Spier's School

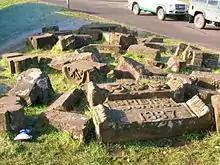
Spier's ornamental stones at Garnock Academy

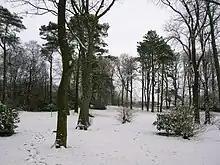
Scot's pines at Spier's in the snows of 2009

This was a half merk land, part of the 4 merk land of Marsheland, in the Barony of Braidstone. It was sold in four lots. In 1867, two of these lots were purchased by Wiliam Fulton Love, writer and bank agent in Beith. He built a handsome villa, in the domestic gothic style, and enclosed and planted with much taste, around the villa. This property is now part of Geilsland school, run by the Church of Scotland under its 'Crossreach' initiative. The name is pronounced 'Jillsland' locally. The origin of the name may refer to a gil or gyll, referring to a cleft or ravine as found at the 'Fairy Glen' where the Powgree Burn cuts through the fields.